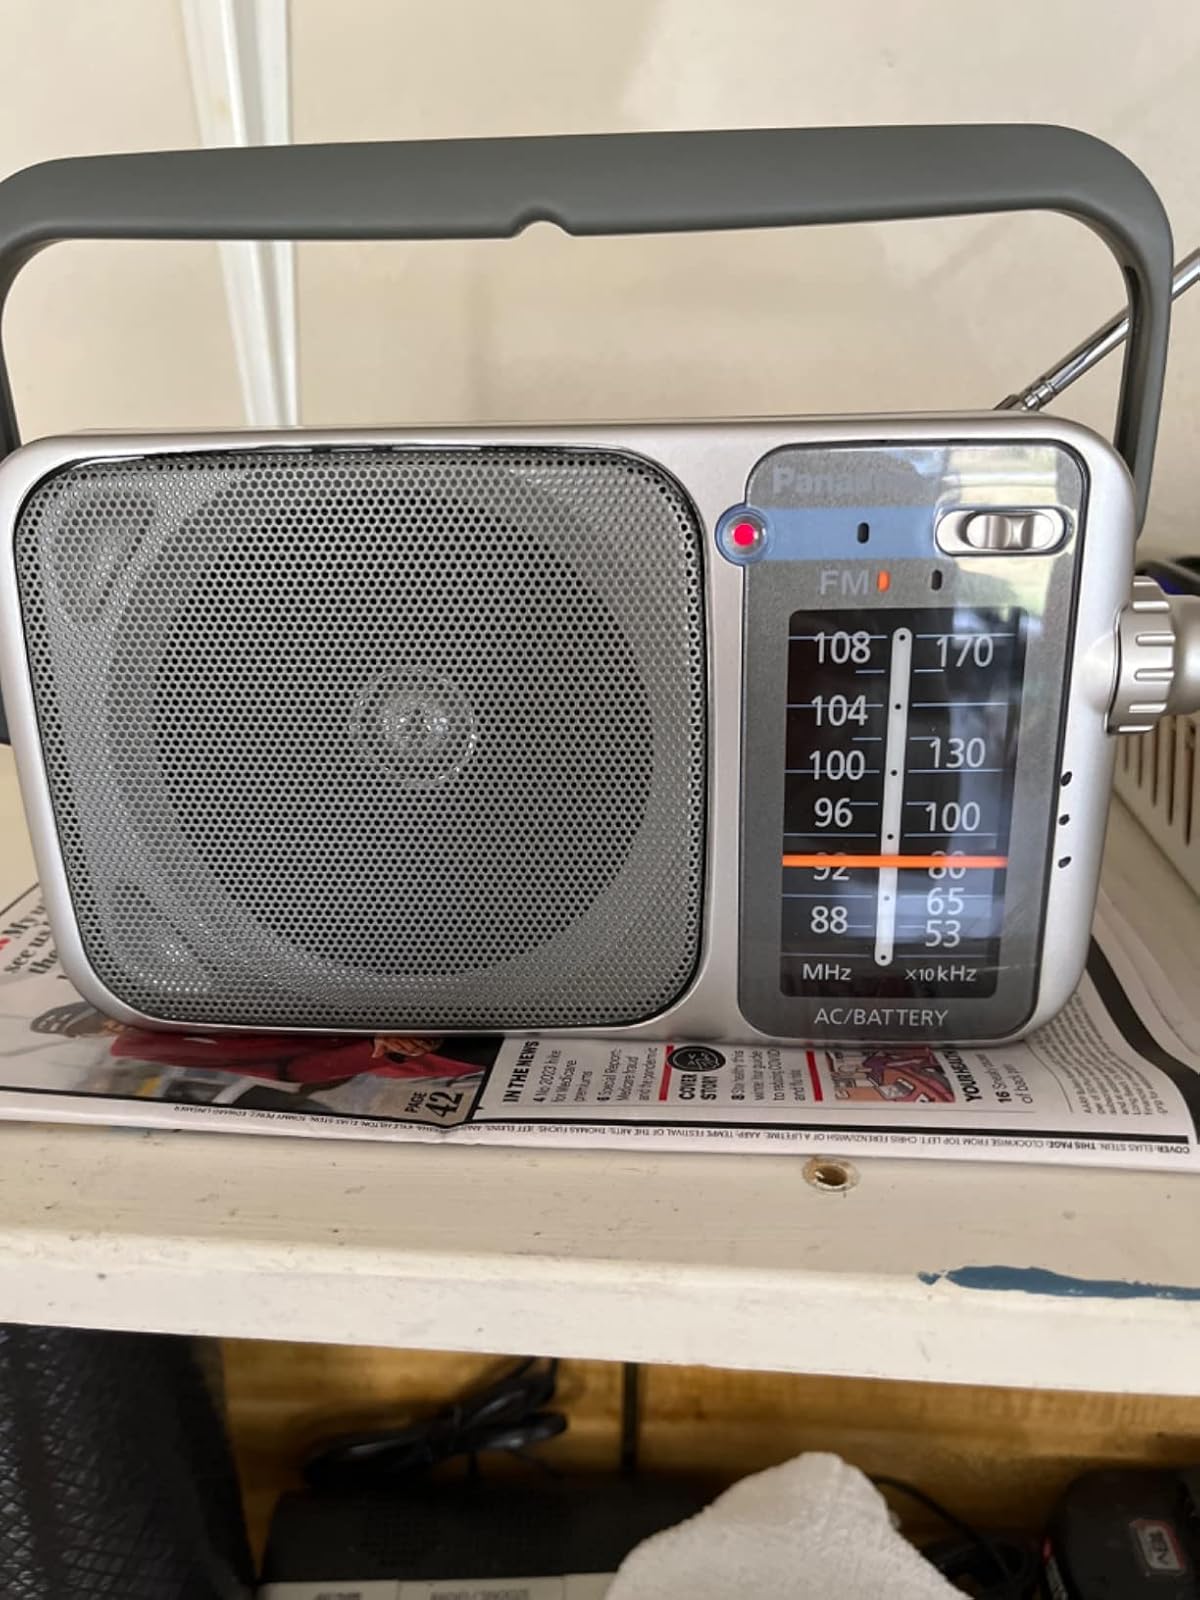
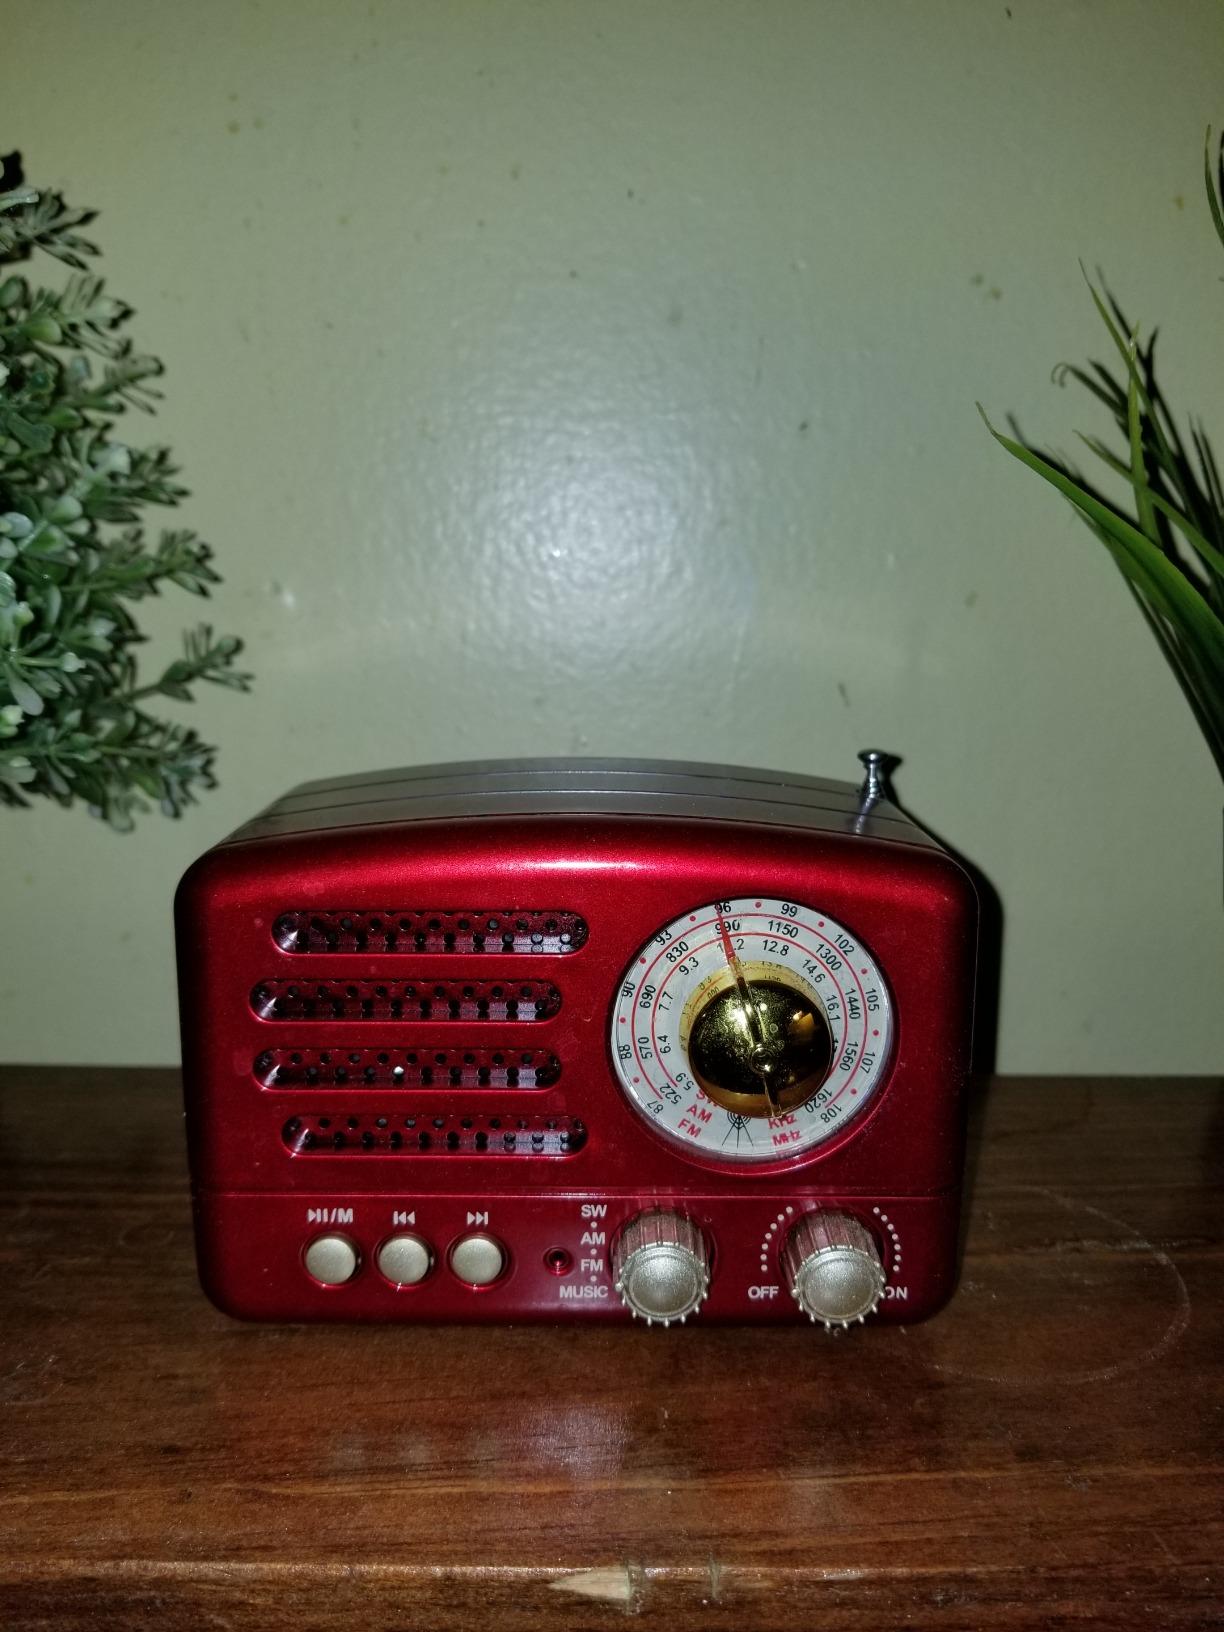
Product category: radio
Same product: no